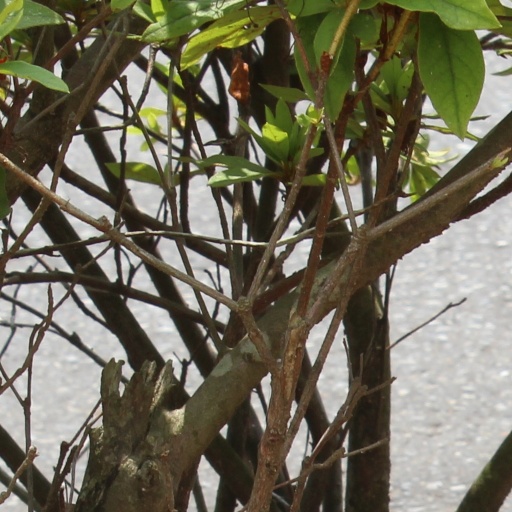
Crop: rice